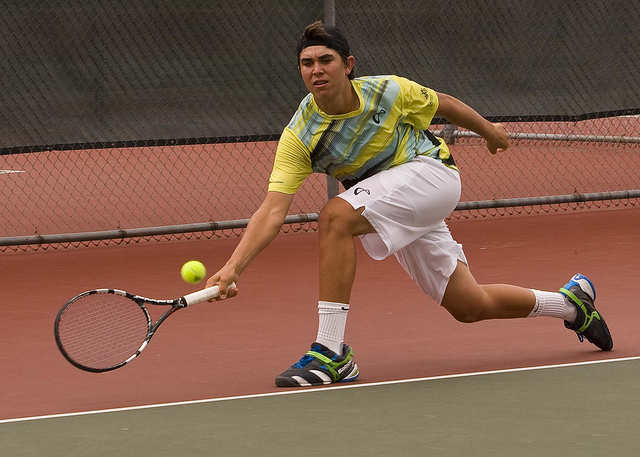
một nam vận động viên tennis đang chuẩn bị đánh bóng